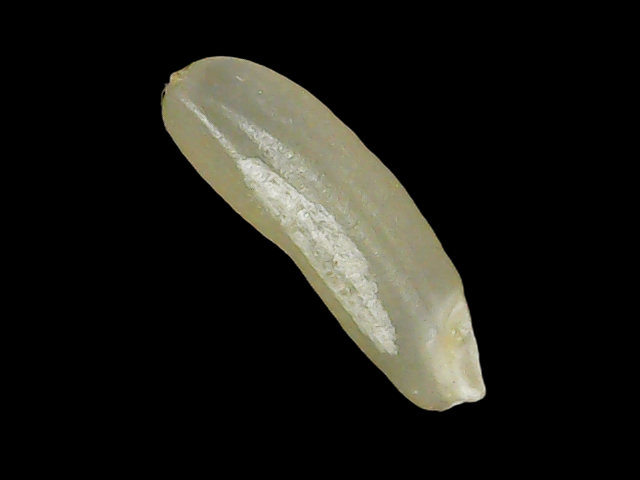
Rice variety: Binadhan21